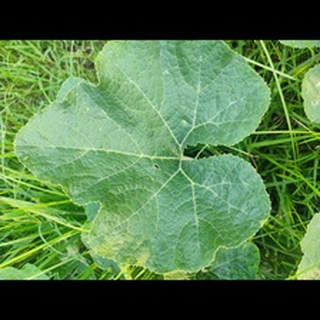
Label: healthy_pumpkin